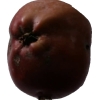
Label: Apple 18